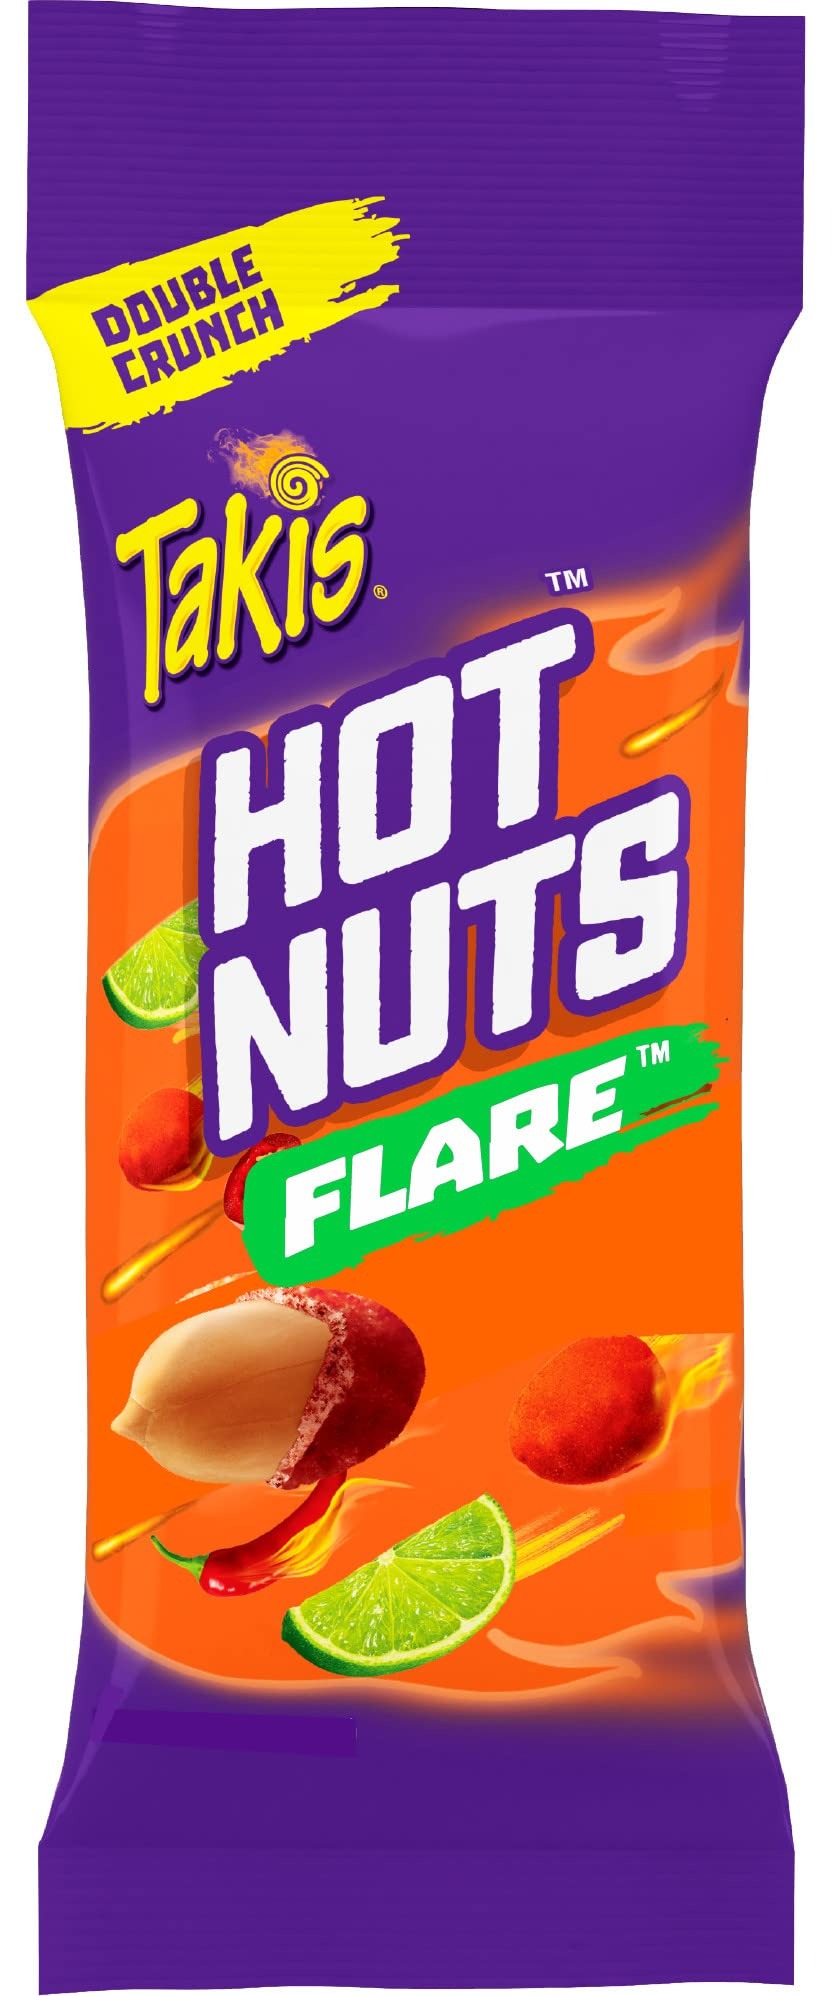
Item Name: Takis Hot Nuts Flare Double Crunch Peanuts, Chili Pepper and Lime Artificially Flavored Peanuts, 3.2 Ounce Bag
Bullet Point 1: A Frenzy of Flavor: Remix your snack game with the intense taste of our zesty lime and spicy chili artificially flavored peanuts. These deliciously hot, savory nuts are first toasted and then fried before finally seasoned.
Bullet Point 2: Snack On-The-Go: Packaged to match your lifestyle, our extra-crunchy peanuts make the perfect snack option for when you’re up late studying, headed to school, embarking on an exciting road trip, or hanging with friends at a party.
Bullet Point 3: A Feast for the Brave: We designed our spicy peanuts with one thing in mind; to deliver a worthy snack for those who dare. Simply pop open a bag and conquer those cravings—one boldly-flavored peanut at a time.
Bullet Point 4: Share if You Dare: Each individual bag of our toasted peanuts is loaded with enough intensity to fire up the taste buds of everyone around you. So grab a bag and share a storm of flavor with your friends—or don’t. We understand.
Bullet Point 5: Supercharge the Way You Snack: When it comes to snacks we don’t back down from flavor. We’re not satisfied until we’ve created a maxed-out ultra-tantalizing snack that launches your taste buds into a new dimension. Craving yet?
Value: 3.2
Unit: Ounce

Price: 2.49